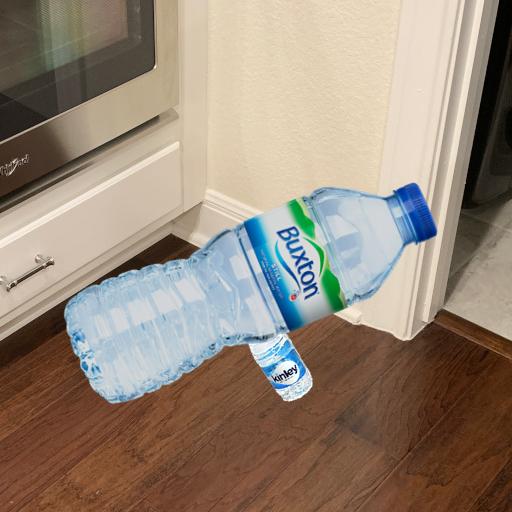
Label: bottles